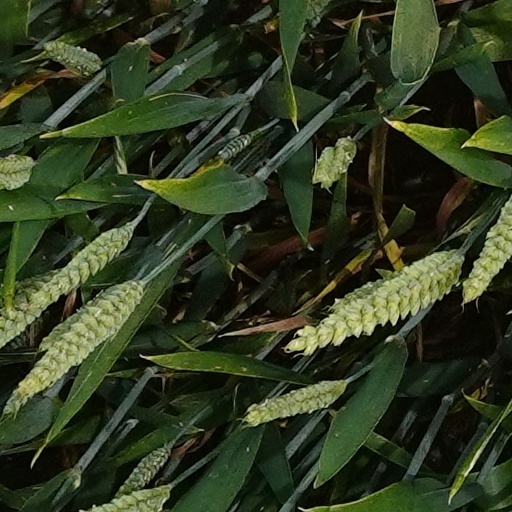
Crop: wheat